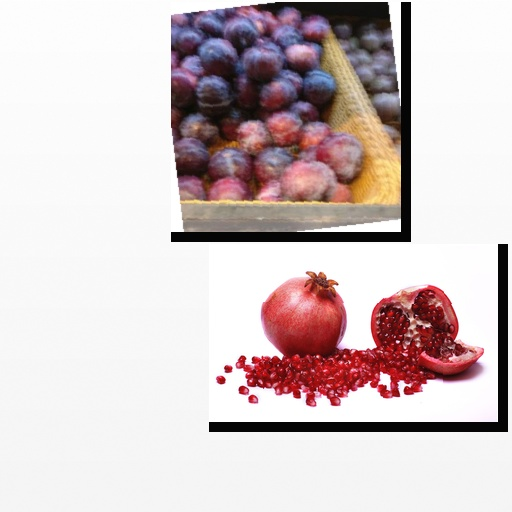
Food items: plum, pomegranate